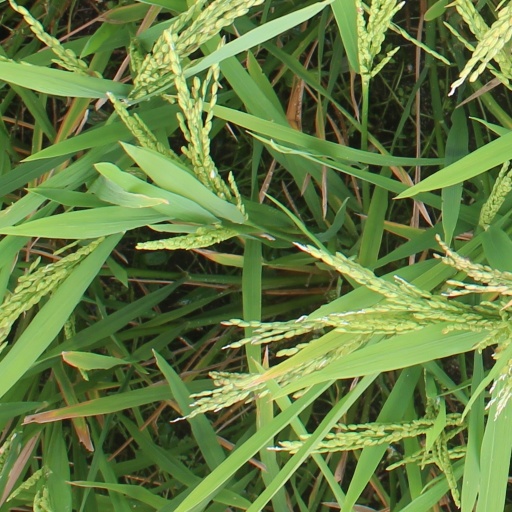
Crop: rice